MD Data

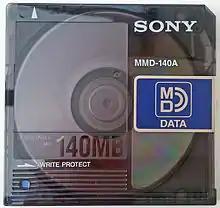
MD Data Sony MMD-140A

MD Data is a type of magneto-optical medium derived from MiniDisc.